Aleksei Turovski

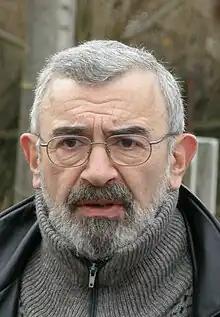
Aleksei Turovski (2009)

Aleksei Turovski (born 4 August 1946 in Moscow) is an Estonian zoologist and ethologist, specialising in parasitology and zoosemiotics. In 1973, he graduated from Tartu University with a degree in zoology; since 1972 he's been working in the Tallinn Zoo. In 1976–2001, Turovski worked in the Estonian Marine Institute.